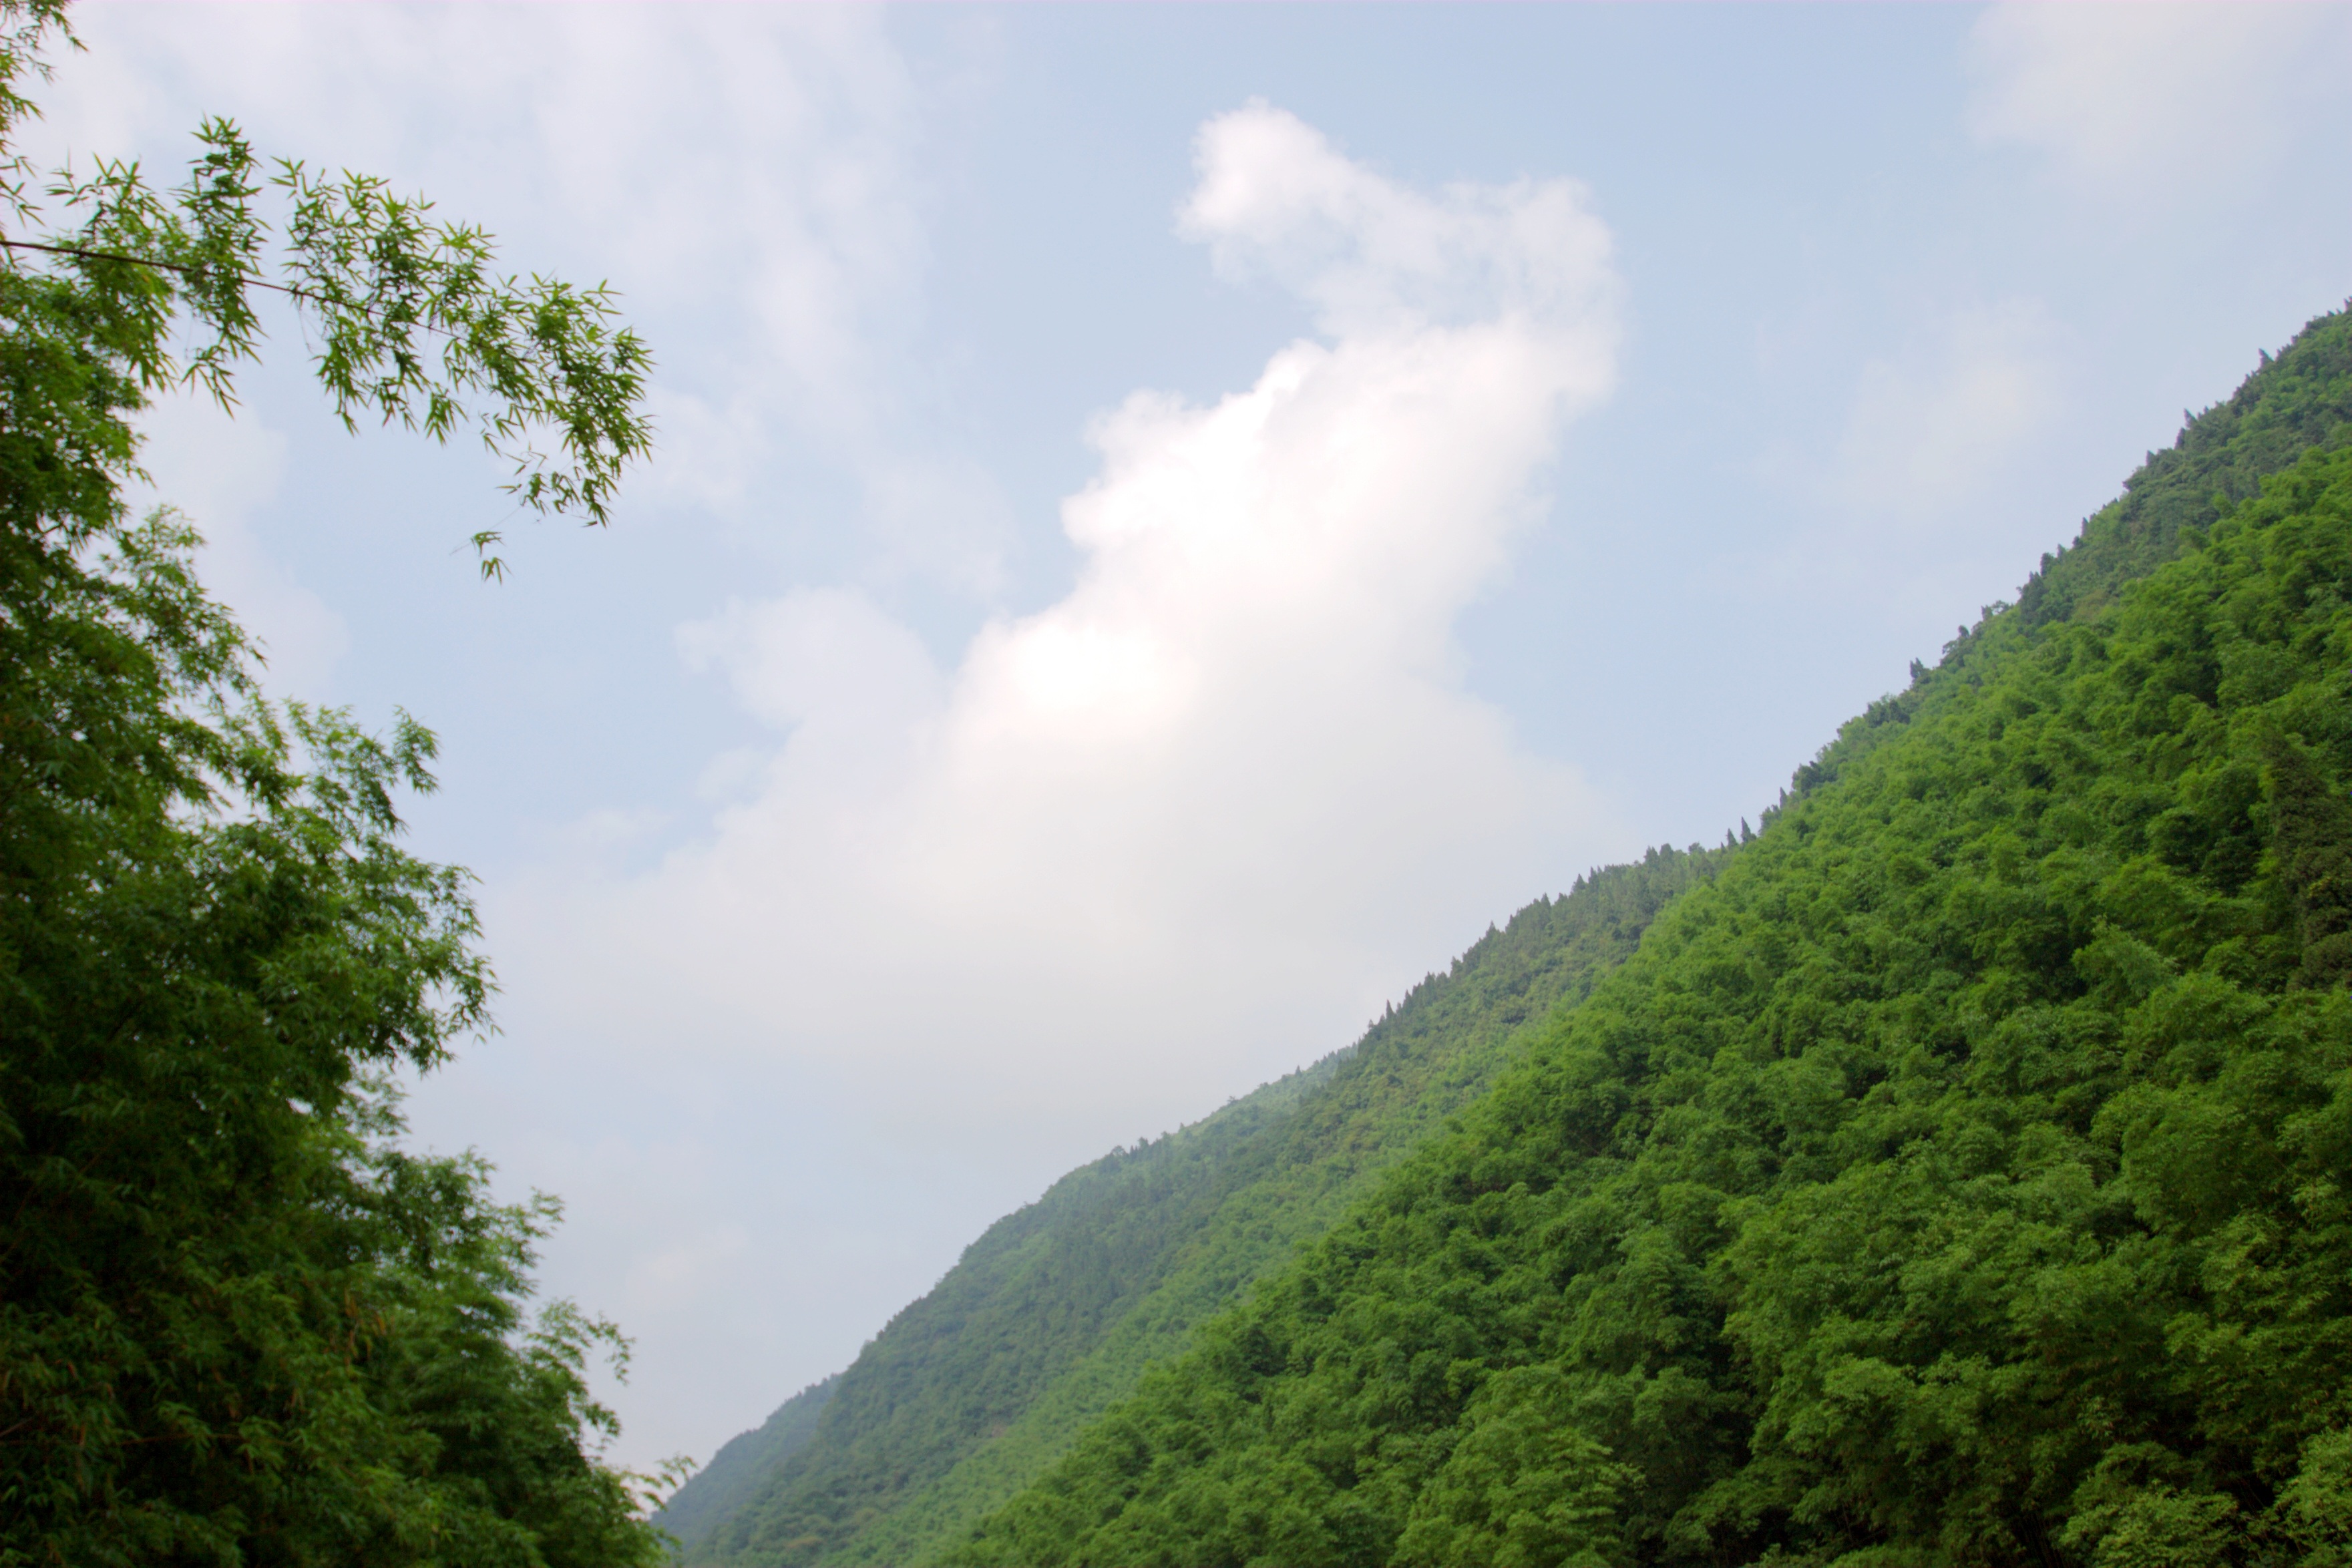
tree, forest, mountain, meadow, hill, valley, mountain range, jungle, ridge, vegetation, rainforest, plateau, habitat, bamboo, ecosystem, the scenery, landform, hill station, biome, old growth forest, natural environment, geographical feature, atmospheric phenomenon, mountainous landforms, temperate coniferous forest